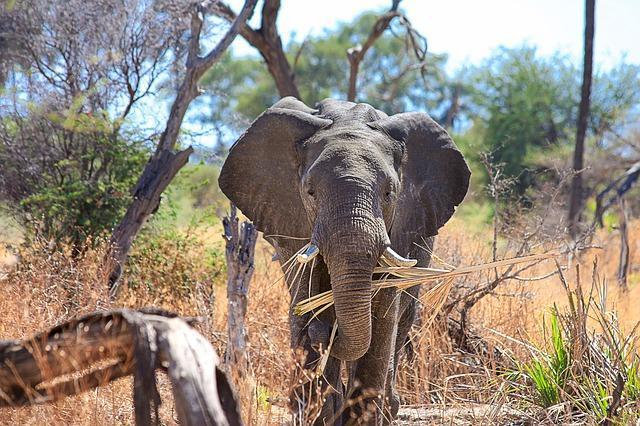
elephant